Hans von Bülow

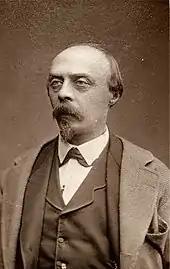

Freiherr Hans Guido von Bülow (8 January 1830 – 12 February 1894) was a German conductor, pianist, and composer of the Romantic era. As one of the most distinguished conductors of the 19th century, his activity was critical for establishing the successes of several major composers of the time, especially Richard Wagner and Johannes Brahms. Alongside Carl Tausig, Bülow was perhaps the most prominent of the early students of the Hungarian composer, pianist and conductor Franz Liszt; he gave the first public performance of Liszt's Sonata in B minor in 1857. He became acquainted with, fell in love with and eventually married Liszt's daughter Cosima, who later left him for Wagner. Noted for his interpretation of the works of Ludwig van Beethoven, he was one of the earliest European musicians to tour the United States.